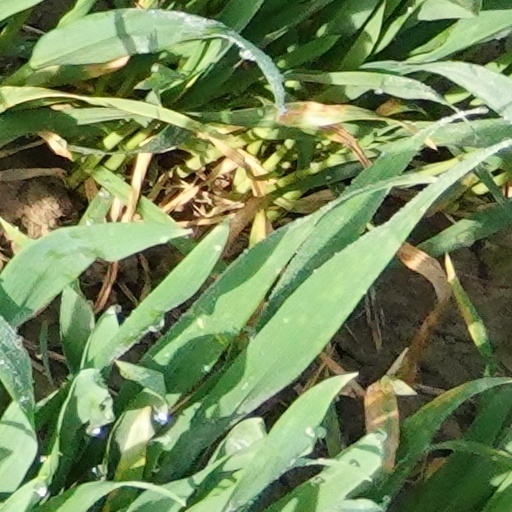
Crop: wheat